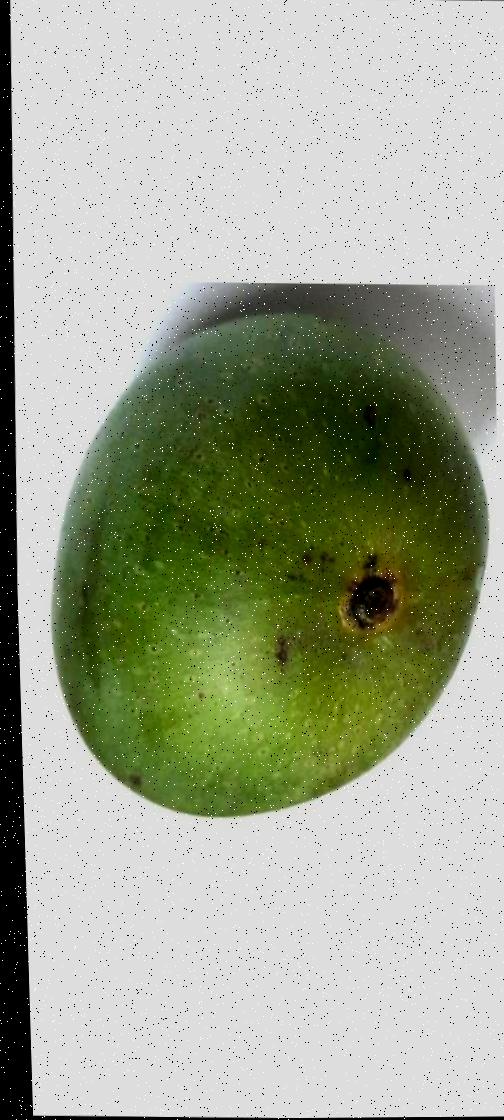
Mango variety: Ashshina Zhinuk